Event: Nepal Earthquake
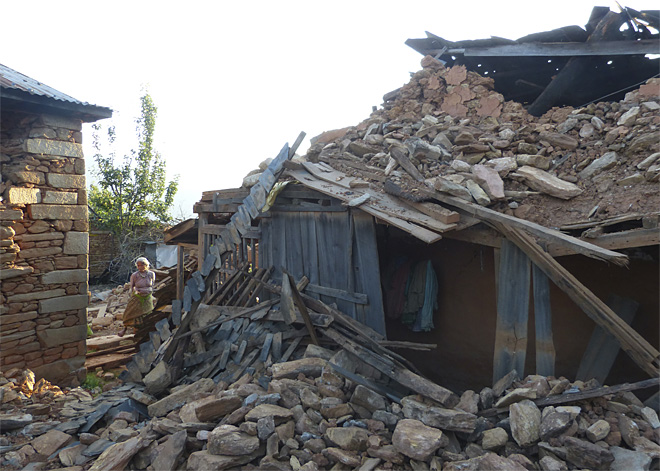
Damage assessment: damage